Durrës

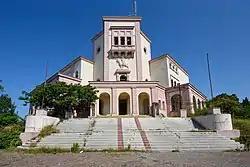
Royal villa in Durrës

During the Tanzimat (reform) era, Durrës was separated from the Sanjak of Elbasan and became a main administrative centre in the reorganised İşkodra Vilayet before 1912; it had its own sanjak, namely the Sanjak of Durrës, which was established in 1880 within the vilayet. With the city's economic prosperity and upgrade in status, its demographic decline was also reversed. Many government buildings were built, as well as Western-style hotels and restaurants for private businesses. In 1892-1893 the population of the kaza of Durrës grew to about 4,781, consisting of 3,018 Muslims, 1,514 Orthodox, 201 Catholics, and 48 foreigners.